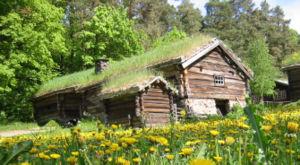
La construction en bois massif empilé est un système constructif en bois, faisant usage de troncs, rondins ou madriers de bois massifs. Ce système constructif emploie des grumes écorcées et ajustées les unes aux autres, dont le diamètre fait généralement entre 25 et 35 cm. C'est selon Eugène Viollet-le-Duc, avec la charpente l'autre manière principale de construire en bois. On peut distinguer plusieurs manières de construire traditionnelles principales :
Une toiture végétale également appelée toiture végétalisée, toit végétalisé, toit vert ou plus scientifiquement PCVH est une toiture aménagée en toit-terrasse ou penthouse appartement, recouverte de végétation, alternative à des matériaux couramment utilisés, comme les tuiles, le bois ou les tôles.
Une maison est dite « à biodiversité positive » si elle abrite dans ses structures extérieures une biodiversité supérieure à ce qu’elle aurait naturellement été sur le site s'il était vierge de construction. Le design et l'urbanisme peuvent en respectant certaines règles et bonnes pratiques favoriser un certain retour de la biodiversité en ville
Un toit de gazon, parfois appelé toit de tourbe, est un type de toiture végétale traditionnel scandinave, composé de mottes de gazon disposées sur des couches d'écorce de bouleau répandues sur des planches de bois en pente douce. Jusqu'à la fin du XIXᵉ siècle, c'est le toit le plus commun des maisons en bois rurales de Norvège et dans une grande partie du reste de la Scandinavie. Son aire de développement correspond à peu près à la distribution des techniques de construction en bois provenant de l'architecture vernaculaire de Finlande et de la péninsule scandinave. La charge d'environ 250 kg/m² d'un toit en gazon est un avantage, car il permet de compresser les planches et rendre les murs plus étanches aux courants d'air. En hiver, la charge totale peut ainsi augmenter de 400 ou 500 kg/m², à cause de la neige. Le gazon est aussi un isolant raisonnablement efficace dans un climat froid. L'écorce de bouleau en dessous garantit l'étanchéité de la toiture.